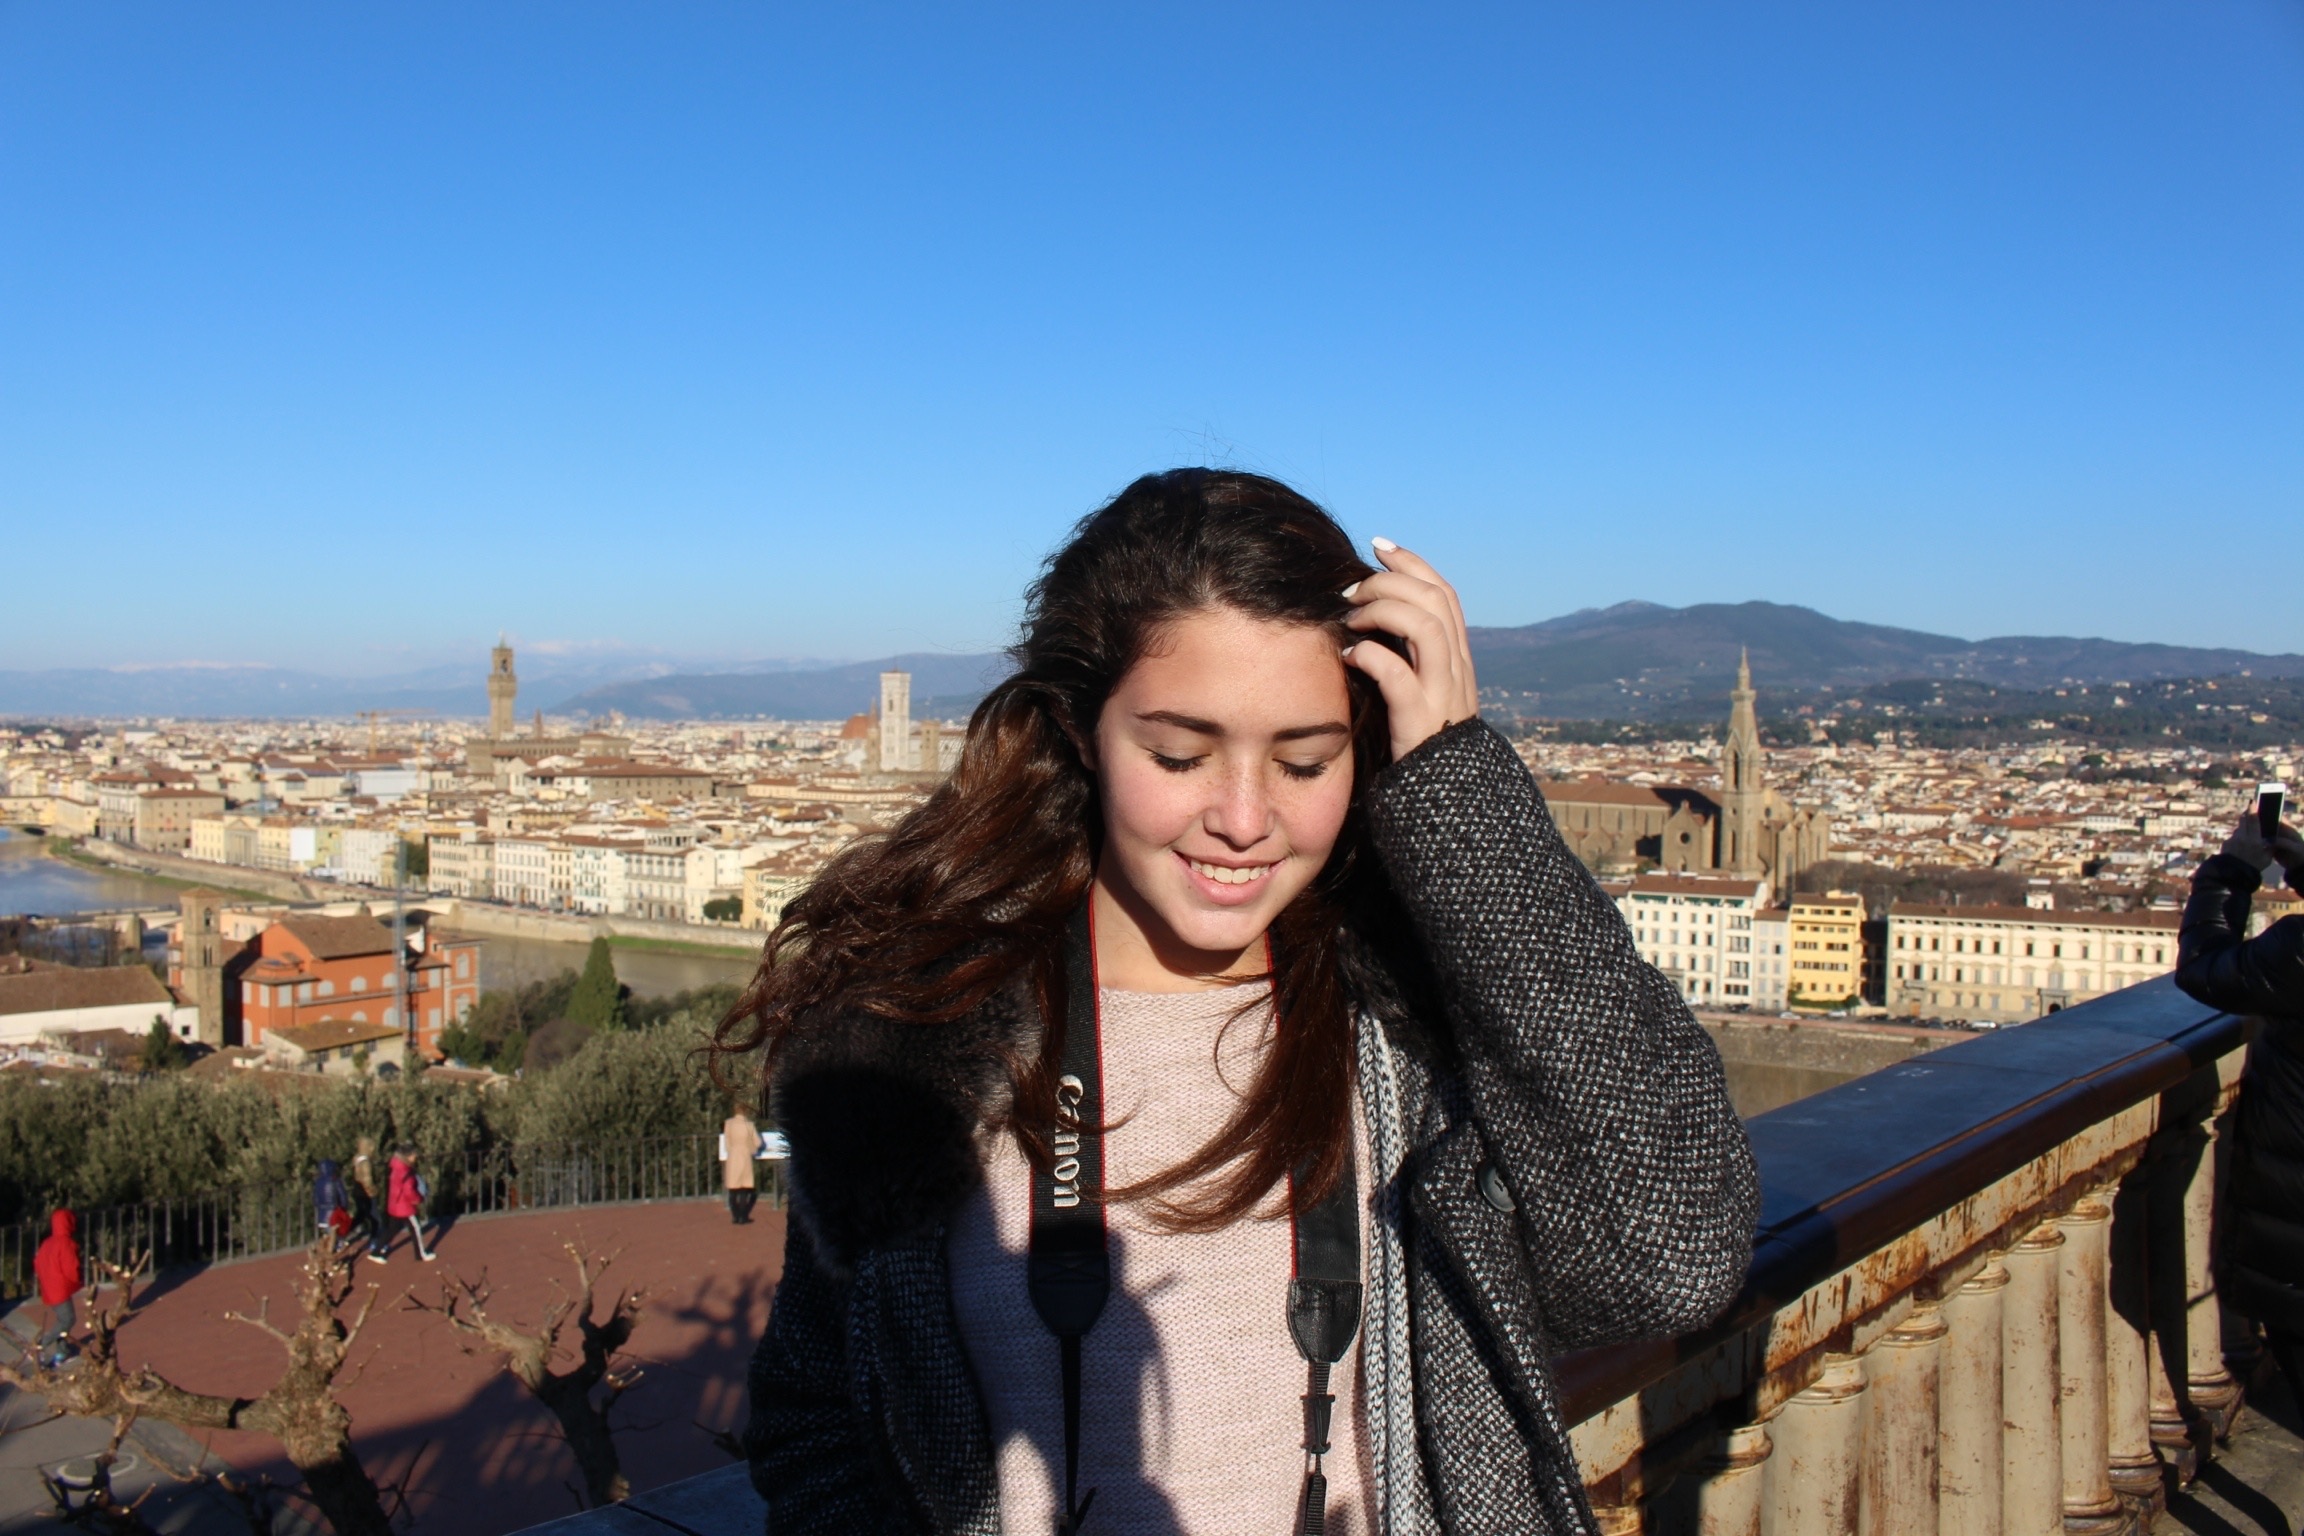
people, photography, vacation, travel, tourism, season, tours